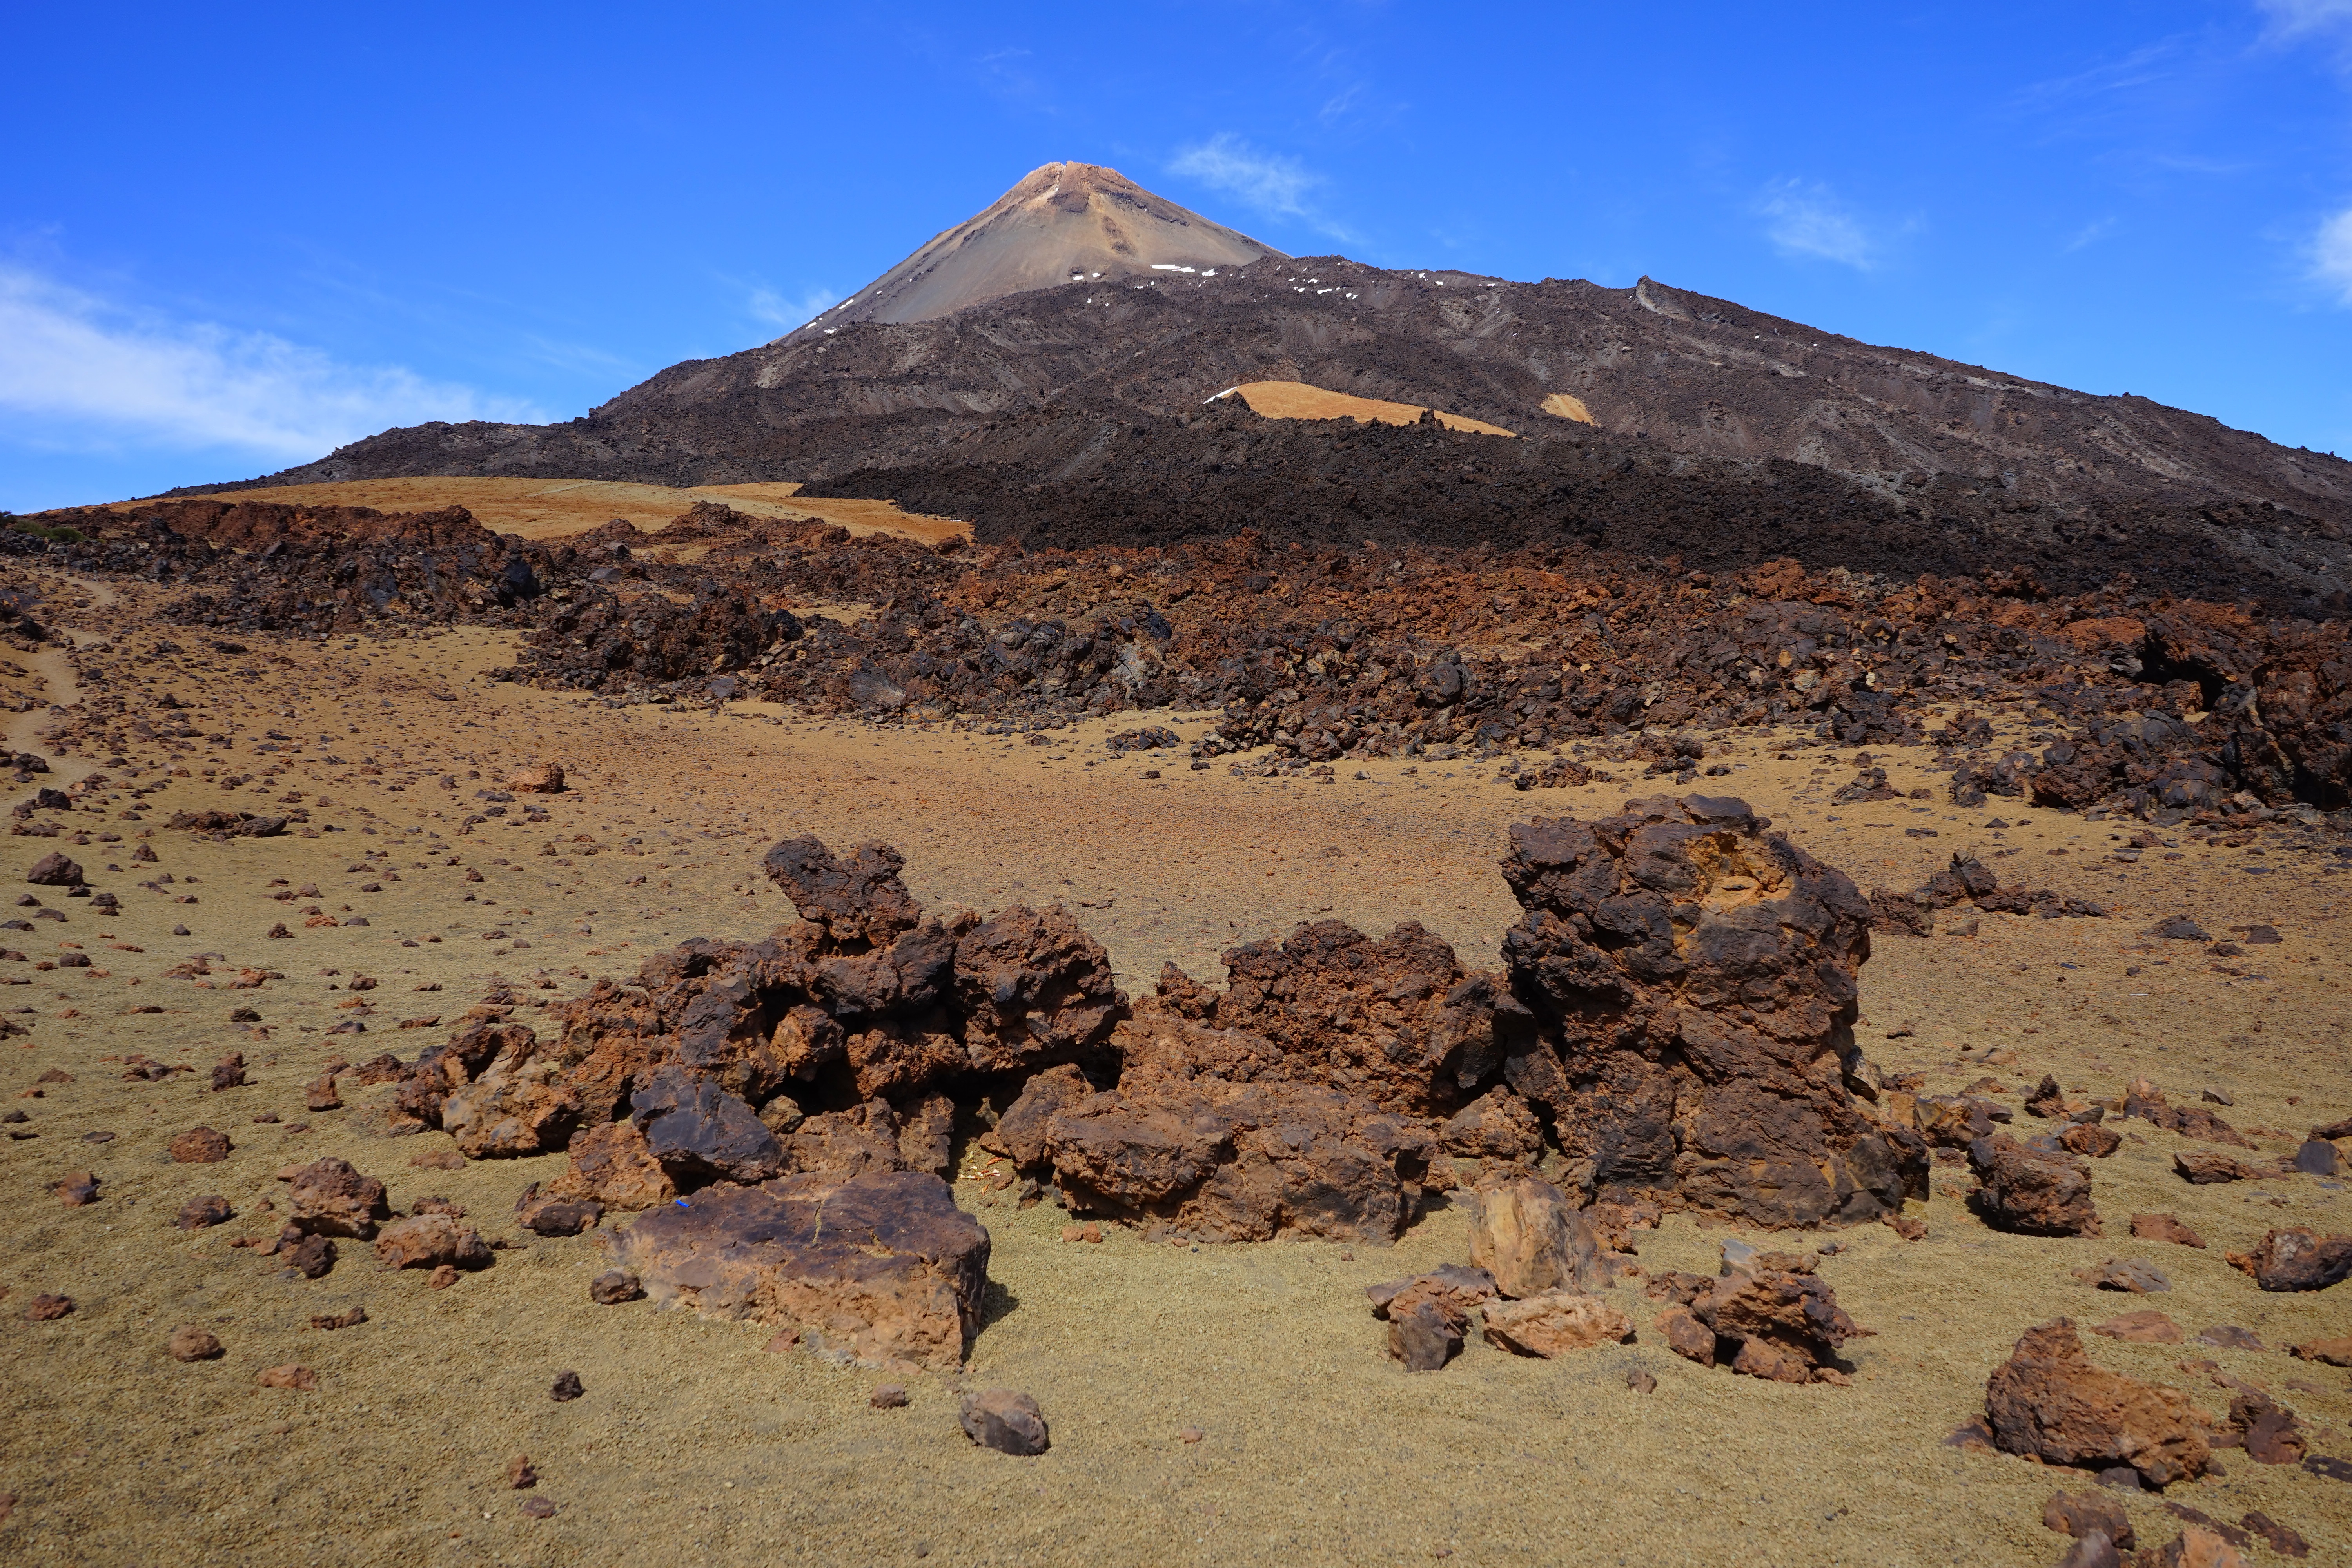
landscape, sea, path, sand, rock, wilderness, mountain, hill, desert, lake, valley, soil, ridge, trace, rocks, geology, plateau, tenerife, lava, away, ecosystem, pico, wadi, canary islands, teide, landform, migratory path, lunar landscape, teide national park, pico del teide, natural environment, geographical feature, aeolian landform, mountainous landforms, pumice stone